Magnolia, West Virginia

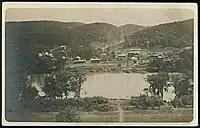
Photo of Magnolia from Across the Potomac (1906-1910)

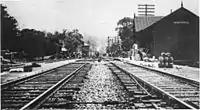
Photo of Magnolia Station (1906-1910)

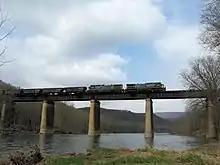
CSX Train on bridge at Magnolia (2007)

In the spring of 1862, during the United States Civil War, Company E of the Union Army's 54th Pennsylvania Infantry Regiment guarded Water Station Number 12 (later Magnolia) against Confederate raids on the B&O Railroad and its environs.